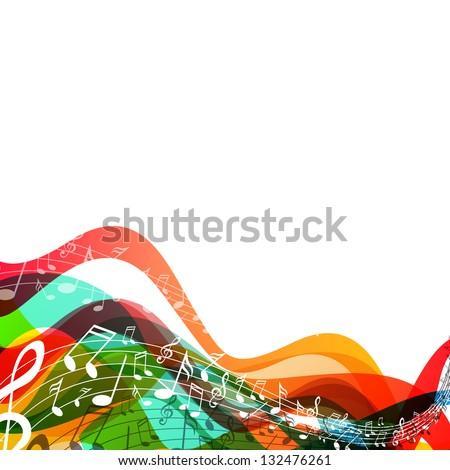
vector illustration of an abstract background with music notes